Margaret M'Avoy

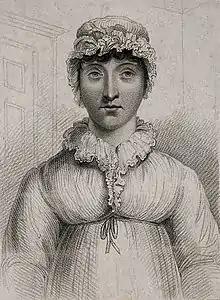
"Margeret M'Avoy, blind but with remarkable perception"

Margaret M'Avoy (28 June 1800 – 18 August 1820) was a British impostor.